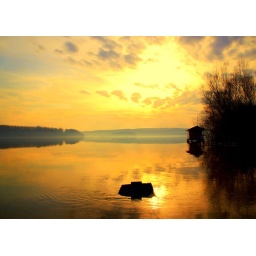
Sunrise with Fisher cabin and sunken boat on the river Sava in Obrenovac in Serbia